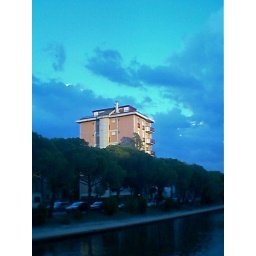
some clouds on the background of a building in my neighboorhood